Wythall miniature railway

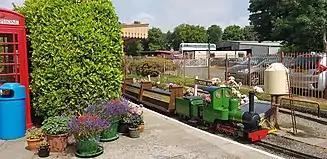

Elmdon Model Engineering Society was formed by a group of Model Engineers in the early 1980s. The idea was to give an alternative to other clubs in the Greater Birmingham area. The first EMES track site was located close to Elmdon Airport. EMES members built the track and facilities along with battery powered club locomotive However, the Elmdon site did not work out. Visitors would part their cars too close to the tracks, stopping the trains. In addition, vandals tore up the track and stole a locomotive.